John F. Hartranft

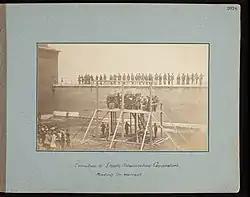
Gen. Hartranft reading the Warrant July 7, 1865

In the aftermath of the assassination of United States President Abraham Lincoln, Hartranft was appointed both commanding officer of the Old Capitol Prison in Washington, D.C., and as a special provost marshal during the trial of those accused in the Lincoln assassination: George Atzerodt, David Herold, Lewis Paine (also known as Lewis Powell), and Mary Surratt, who would become the first woman to be executed by the U.S. government. The trial lasted from May 9, 1865, until the conviction of the Atzerodt, Herold, Paine, and Surratt in late June. At 1:15 p.m. on July 7, 1865, Hartranft led the four to the gallows in what is now called Fort Lesley McNair. When asked if the convicted had any final statements, the spiritual advisors of Atzerodt and Payne stated that both men wished to thank Hartranft and the officers and soldiers serving under him for the kindness they displayed during their incarceration. Following prayers for each of the prisoners, "Gen. Hartranft read the order of the War Department, embracing the President's Executive Order, for the execution", according to "The New York Times". The prisoners were then simultaneously executed by hanging at 1:25 p.m.